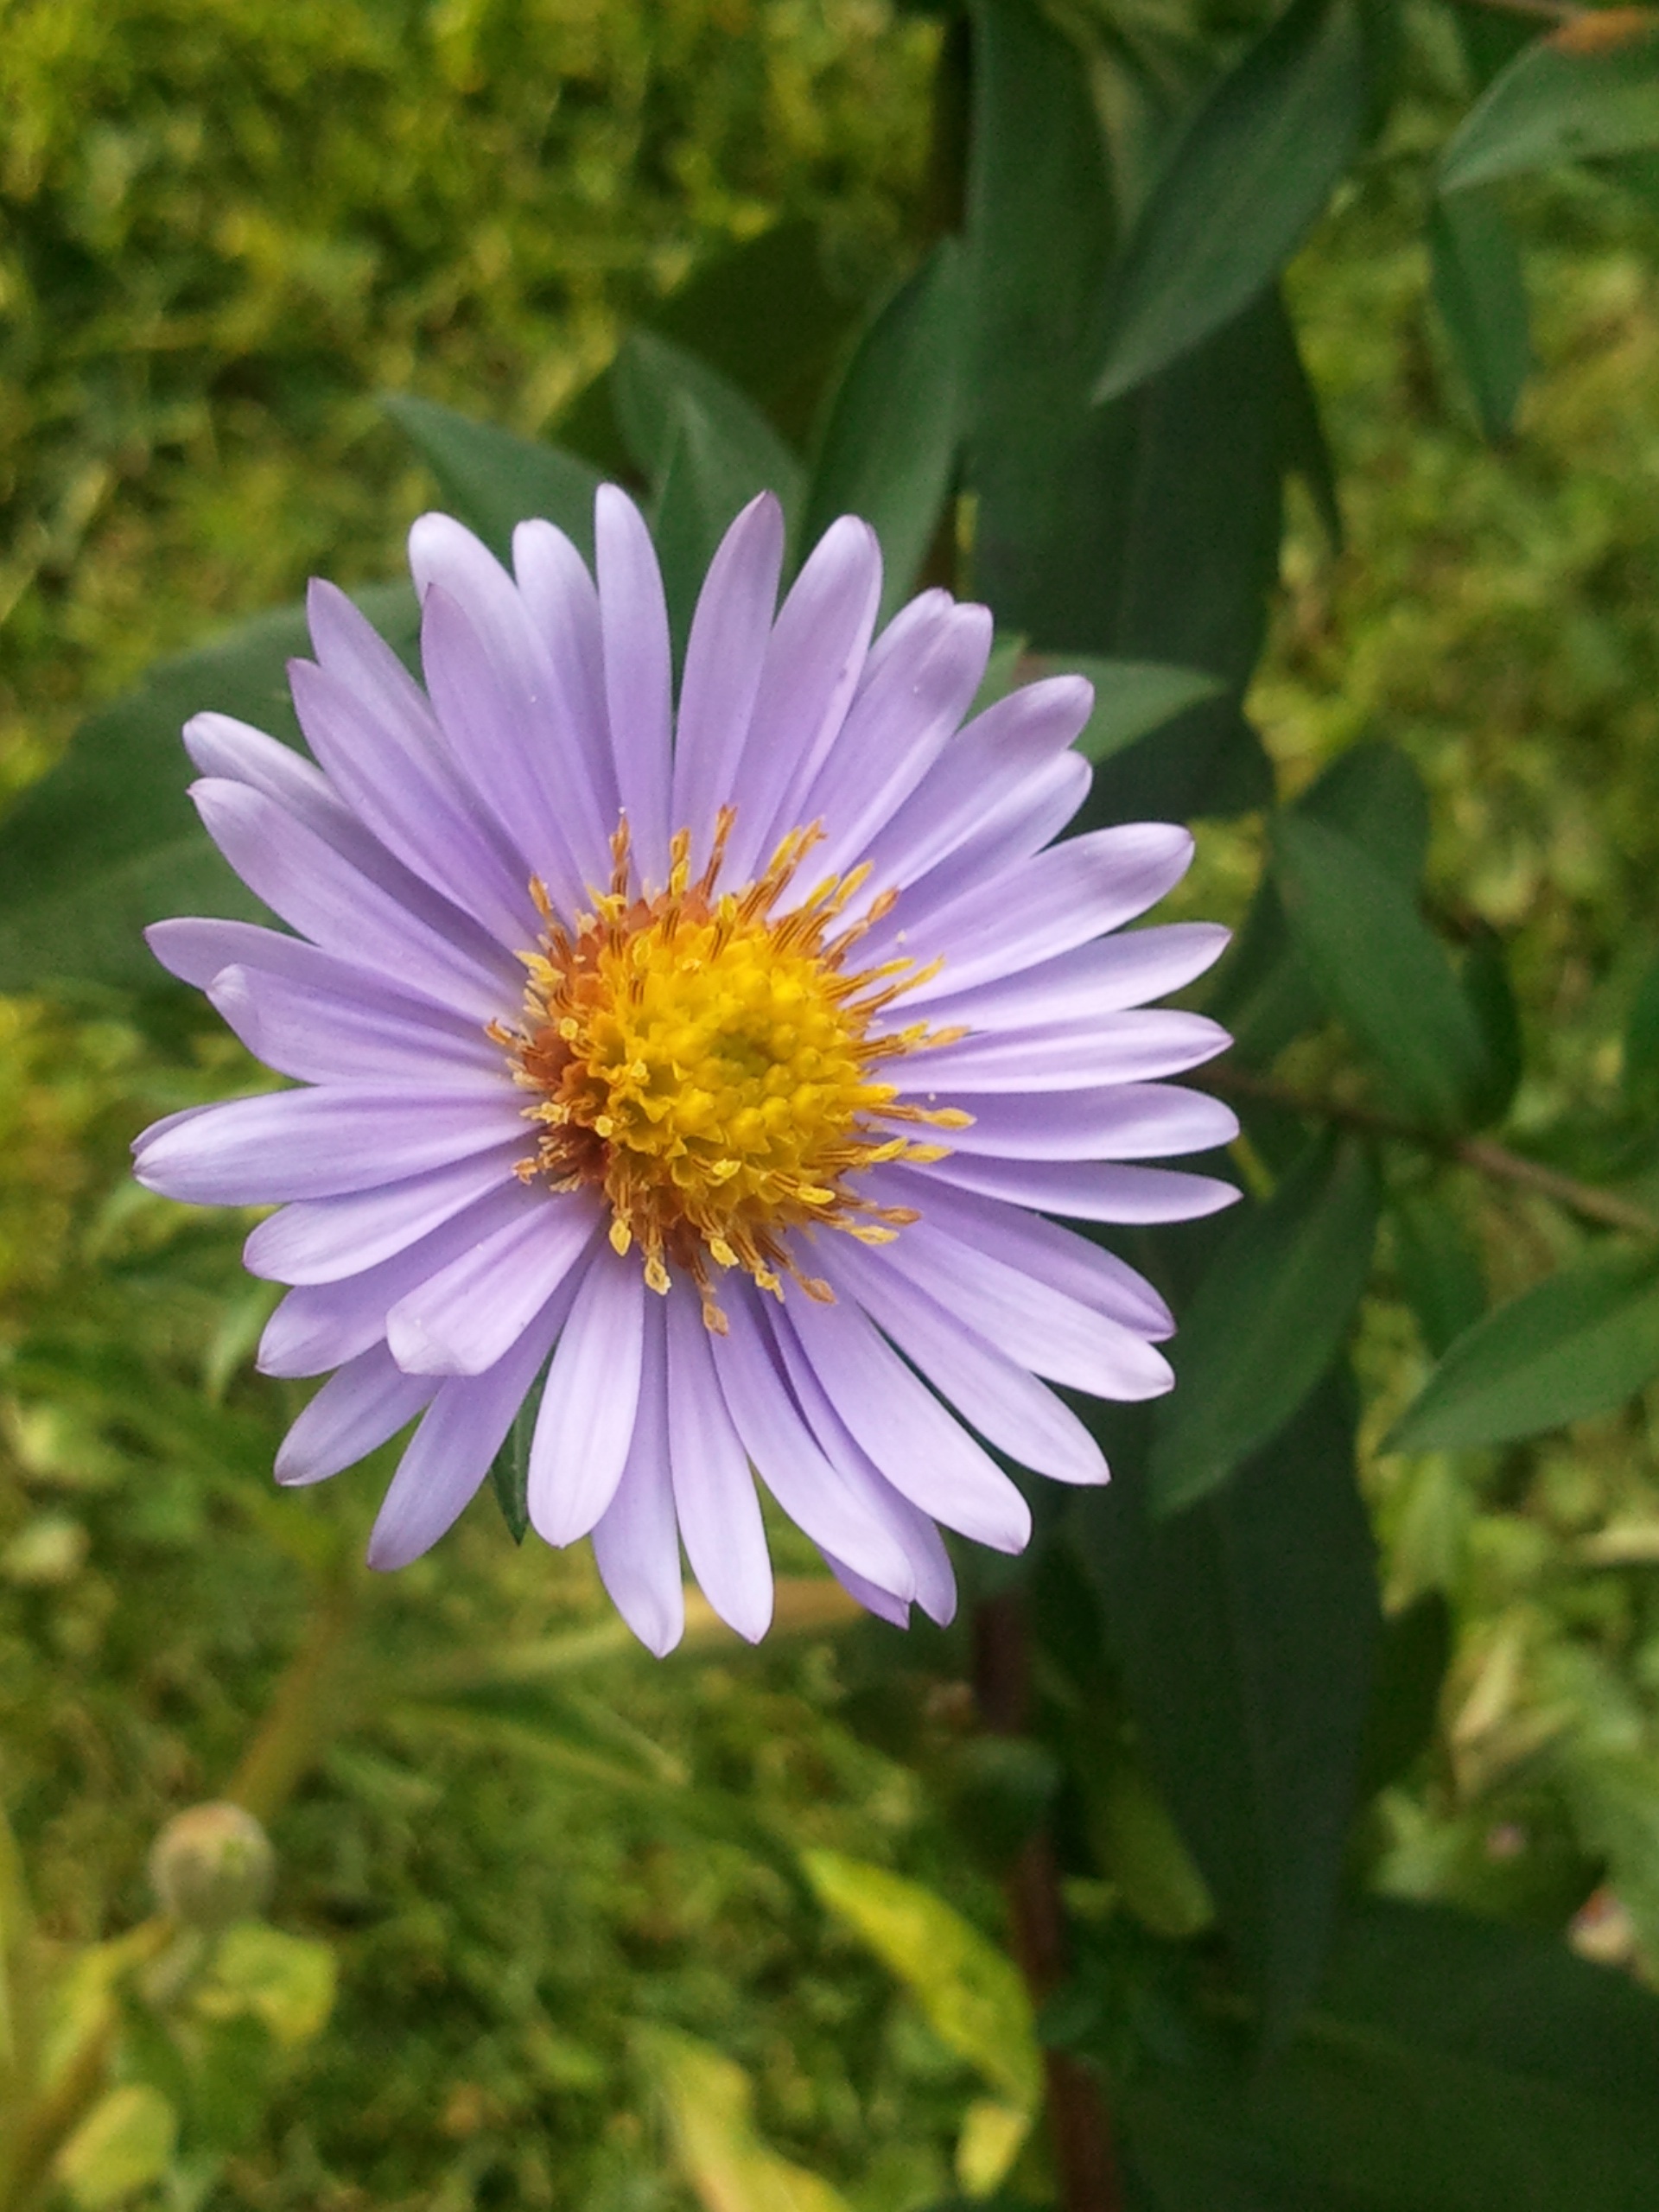
nature, blossom, plant, field, meadow, flower, purple, petal, bloom, summer, daisy, botany, yellow, pink, flora, wild flower, wildflower, violet, aster, macro photography, flowering plant, daisy family, oxeye daisy, annual plant, land plant, marguerite daisy